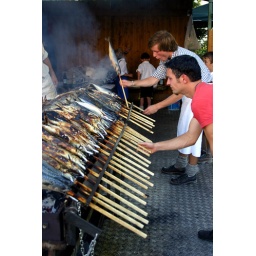
Beer fest that we stumbled onto near tegrensee. Didn't try the fish b/c there was a hundred person line...